Xênia França

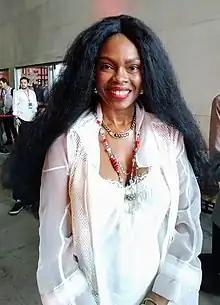
Xênia França during the Rio2C event in 2019.

Xênia Érica Estrela França (born 27 February 1986), known professionally as Xênia França, is a Brazilian singer-songwriter from Candeias.